Bat Motor Manufacturing Co.

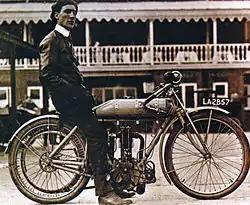
BAT twin-cylinder motor-cycle

The Bat Motor Manufacturing Co. Ltd was a British motorcycle manufacturer that operated between 1902 and 1926.